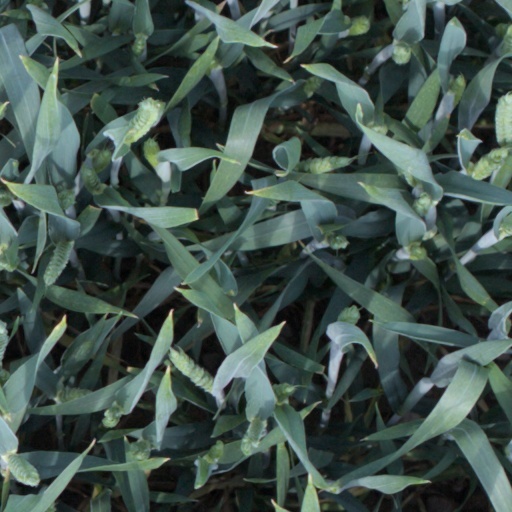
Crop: wheat